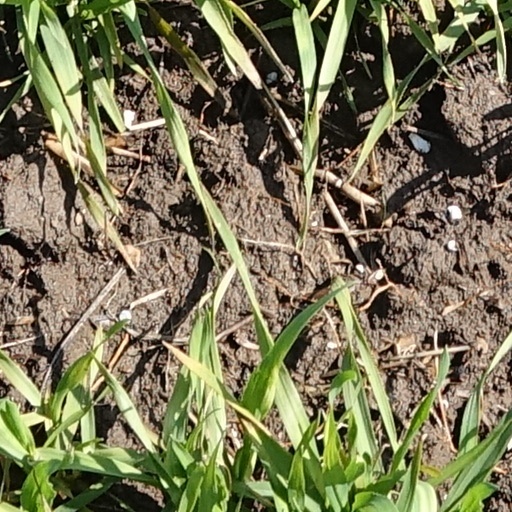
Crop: wheat